Caitlyn Jenner

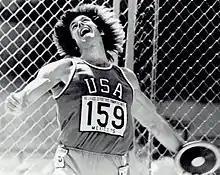
Jenner at the 1975 Pan American Games

Jenner was the American champion in the men's decathlon event in 1974, and was featured on the cover of "Track & Field News" magazine's August 1974 issue. While on tour in 1975, Jenner won the French national championship, and a gold medal at the 1975 Pan American Games, setting the tournament record with 8,045 points. This was followed by world records of 8,524 points at the U.S.A./U.S.S.R./Poland triangular meet in Eugene, Oregon, on August 9–10, 1975, breaking Avilov's record, and 8,538 points at the 1976 Olympic trials, also in Eugene. The second Eugene record was a hybrid score because of a timing system failure and it was wind aided. Still, Jenner was proud of what he described as "a nice little workout."